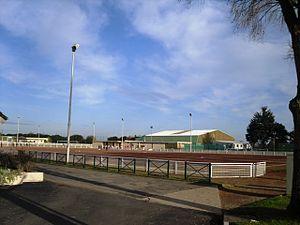
Le stade Pierre de Coubertin de Paray-Vieille-Poste (91)
Paray-Vieille-Poste est une commune française située à dix-sept kilomètres au sud de Paris dans le département de l’Essonne en région Île-de-France.